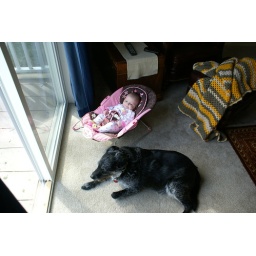
Looking out the window at the house in South Haven, Michigan. Photo credit goes to my husband Mark